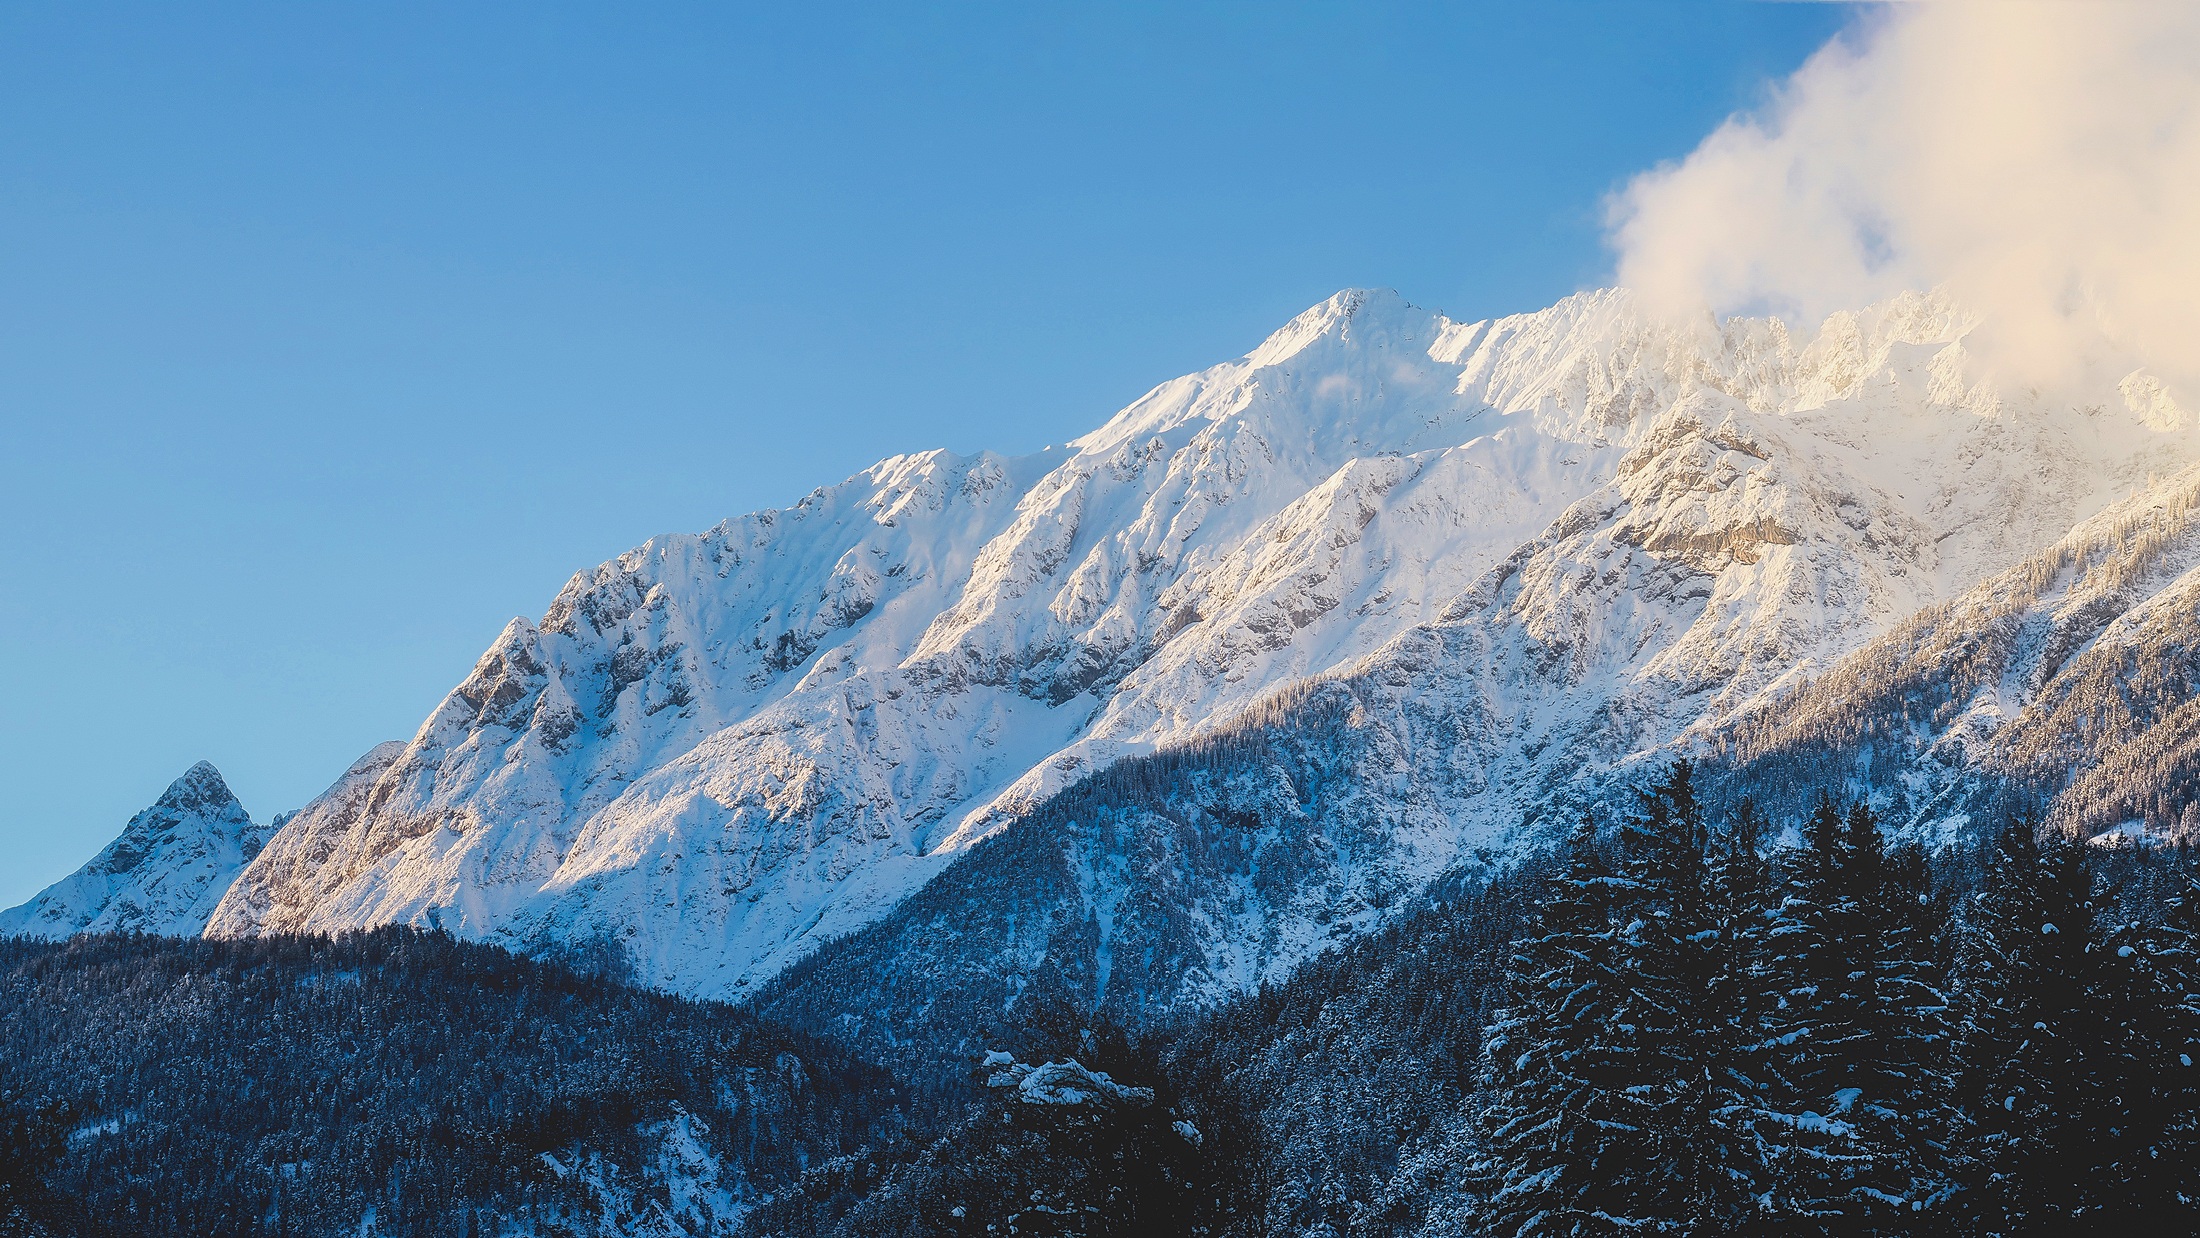
landscape, nature, forest, wilderness, mountain, snow, winter, countryside, mountain range, country, panorama, remote, scenic, weather, season, ridge, summit, austria, trees, outdoors, woods, hdr, mountains, alps, landform, geographical feature, mountainous landforms, geological phenomenon